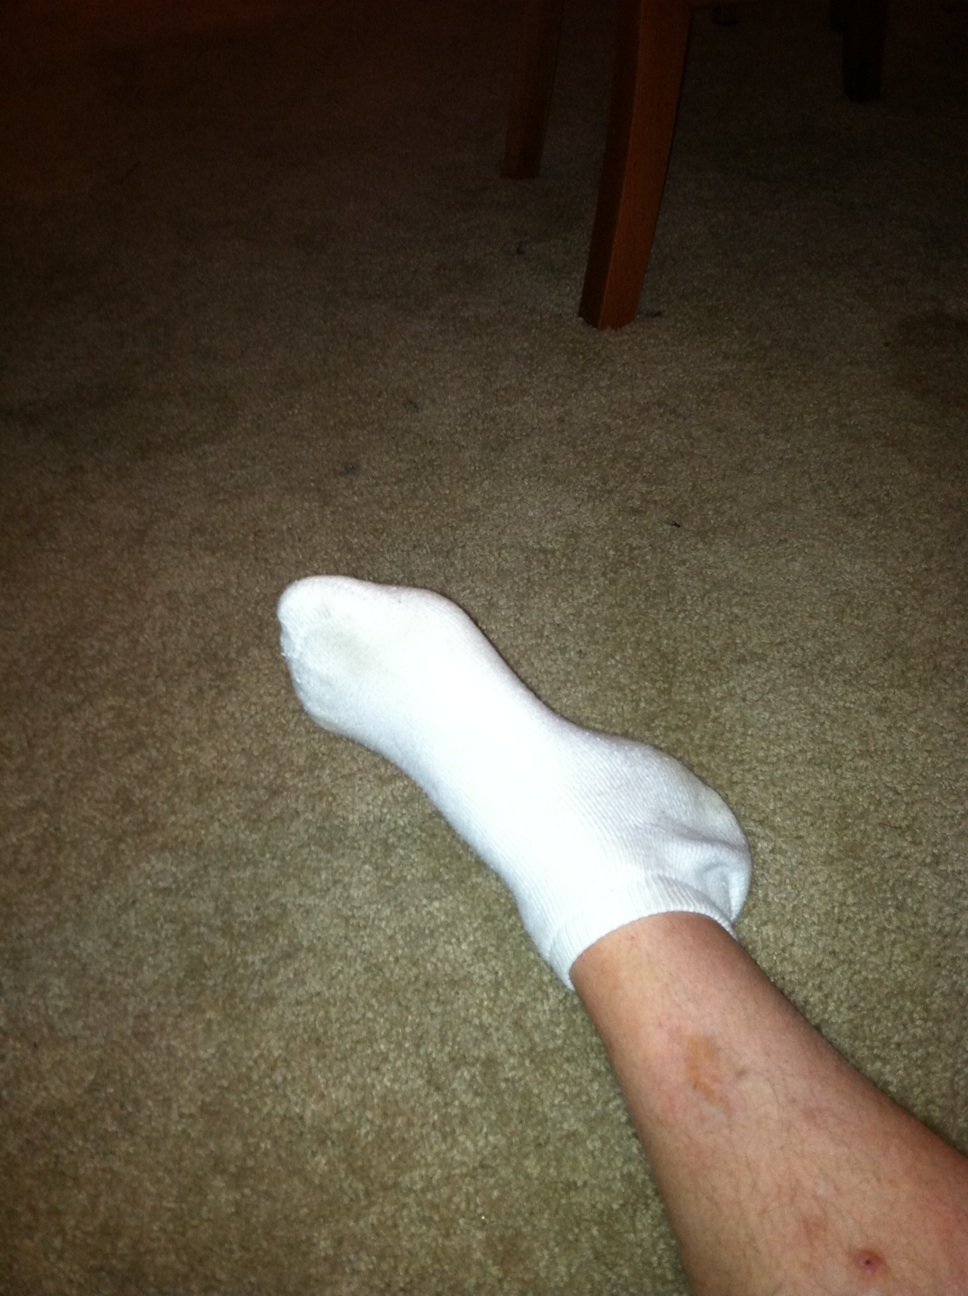Question: Is this sock dirty?
Answer: no